1914 Jubilee Exhibition

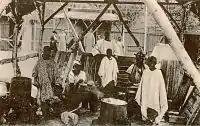
From the Kongo village.

The Kongo village was regarded as popular and exotic; "the public appeared as they were mesmerized. All day they could stand and stare at the activities of the around 80 aborigins"; spectators "let themselves mesmerize by the fantastic African village", according to Sverre Bjørstad Graff. (At the time there probably were not any Africans who lived in Oslo, but at traveling fairs Africans were occasionally encountered.)